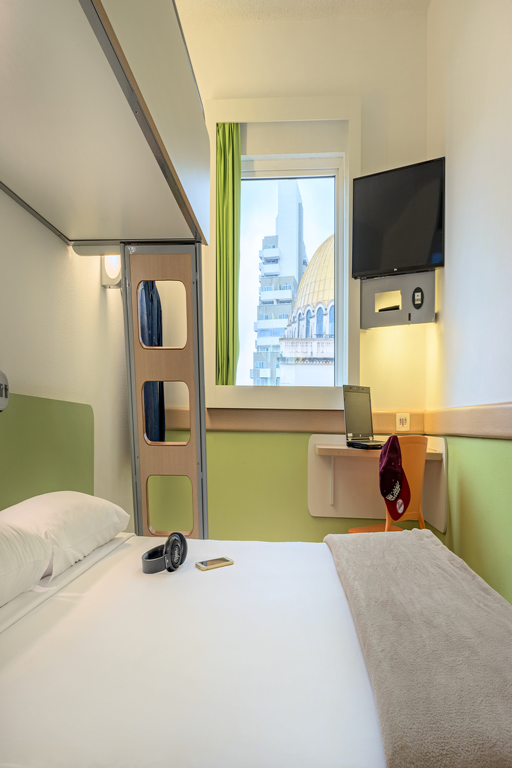
a functional room with space enough for individuals .